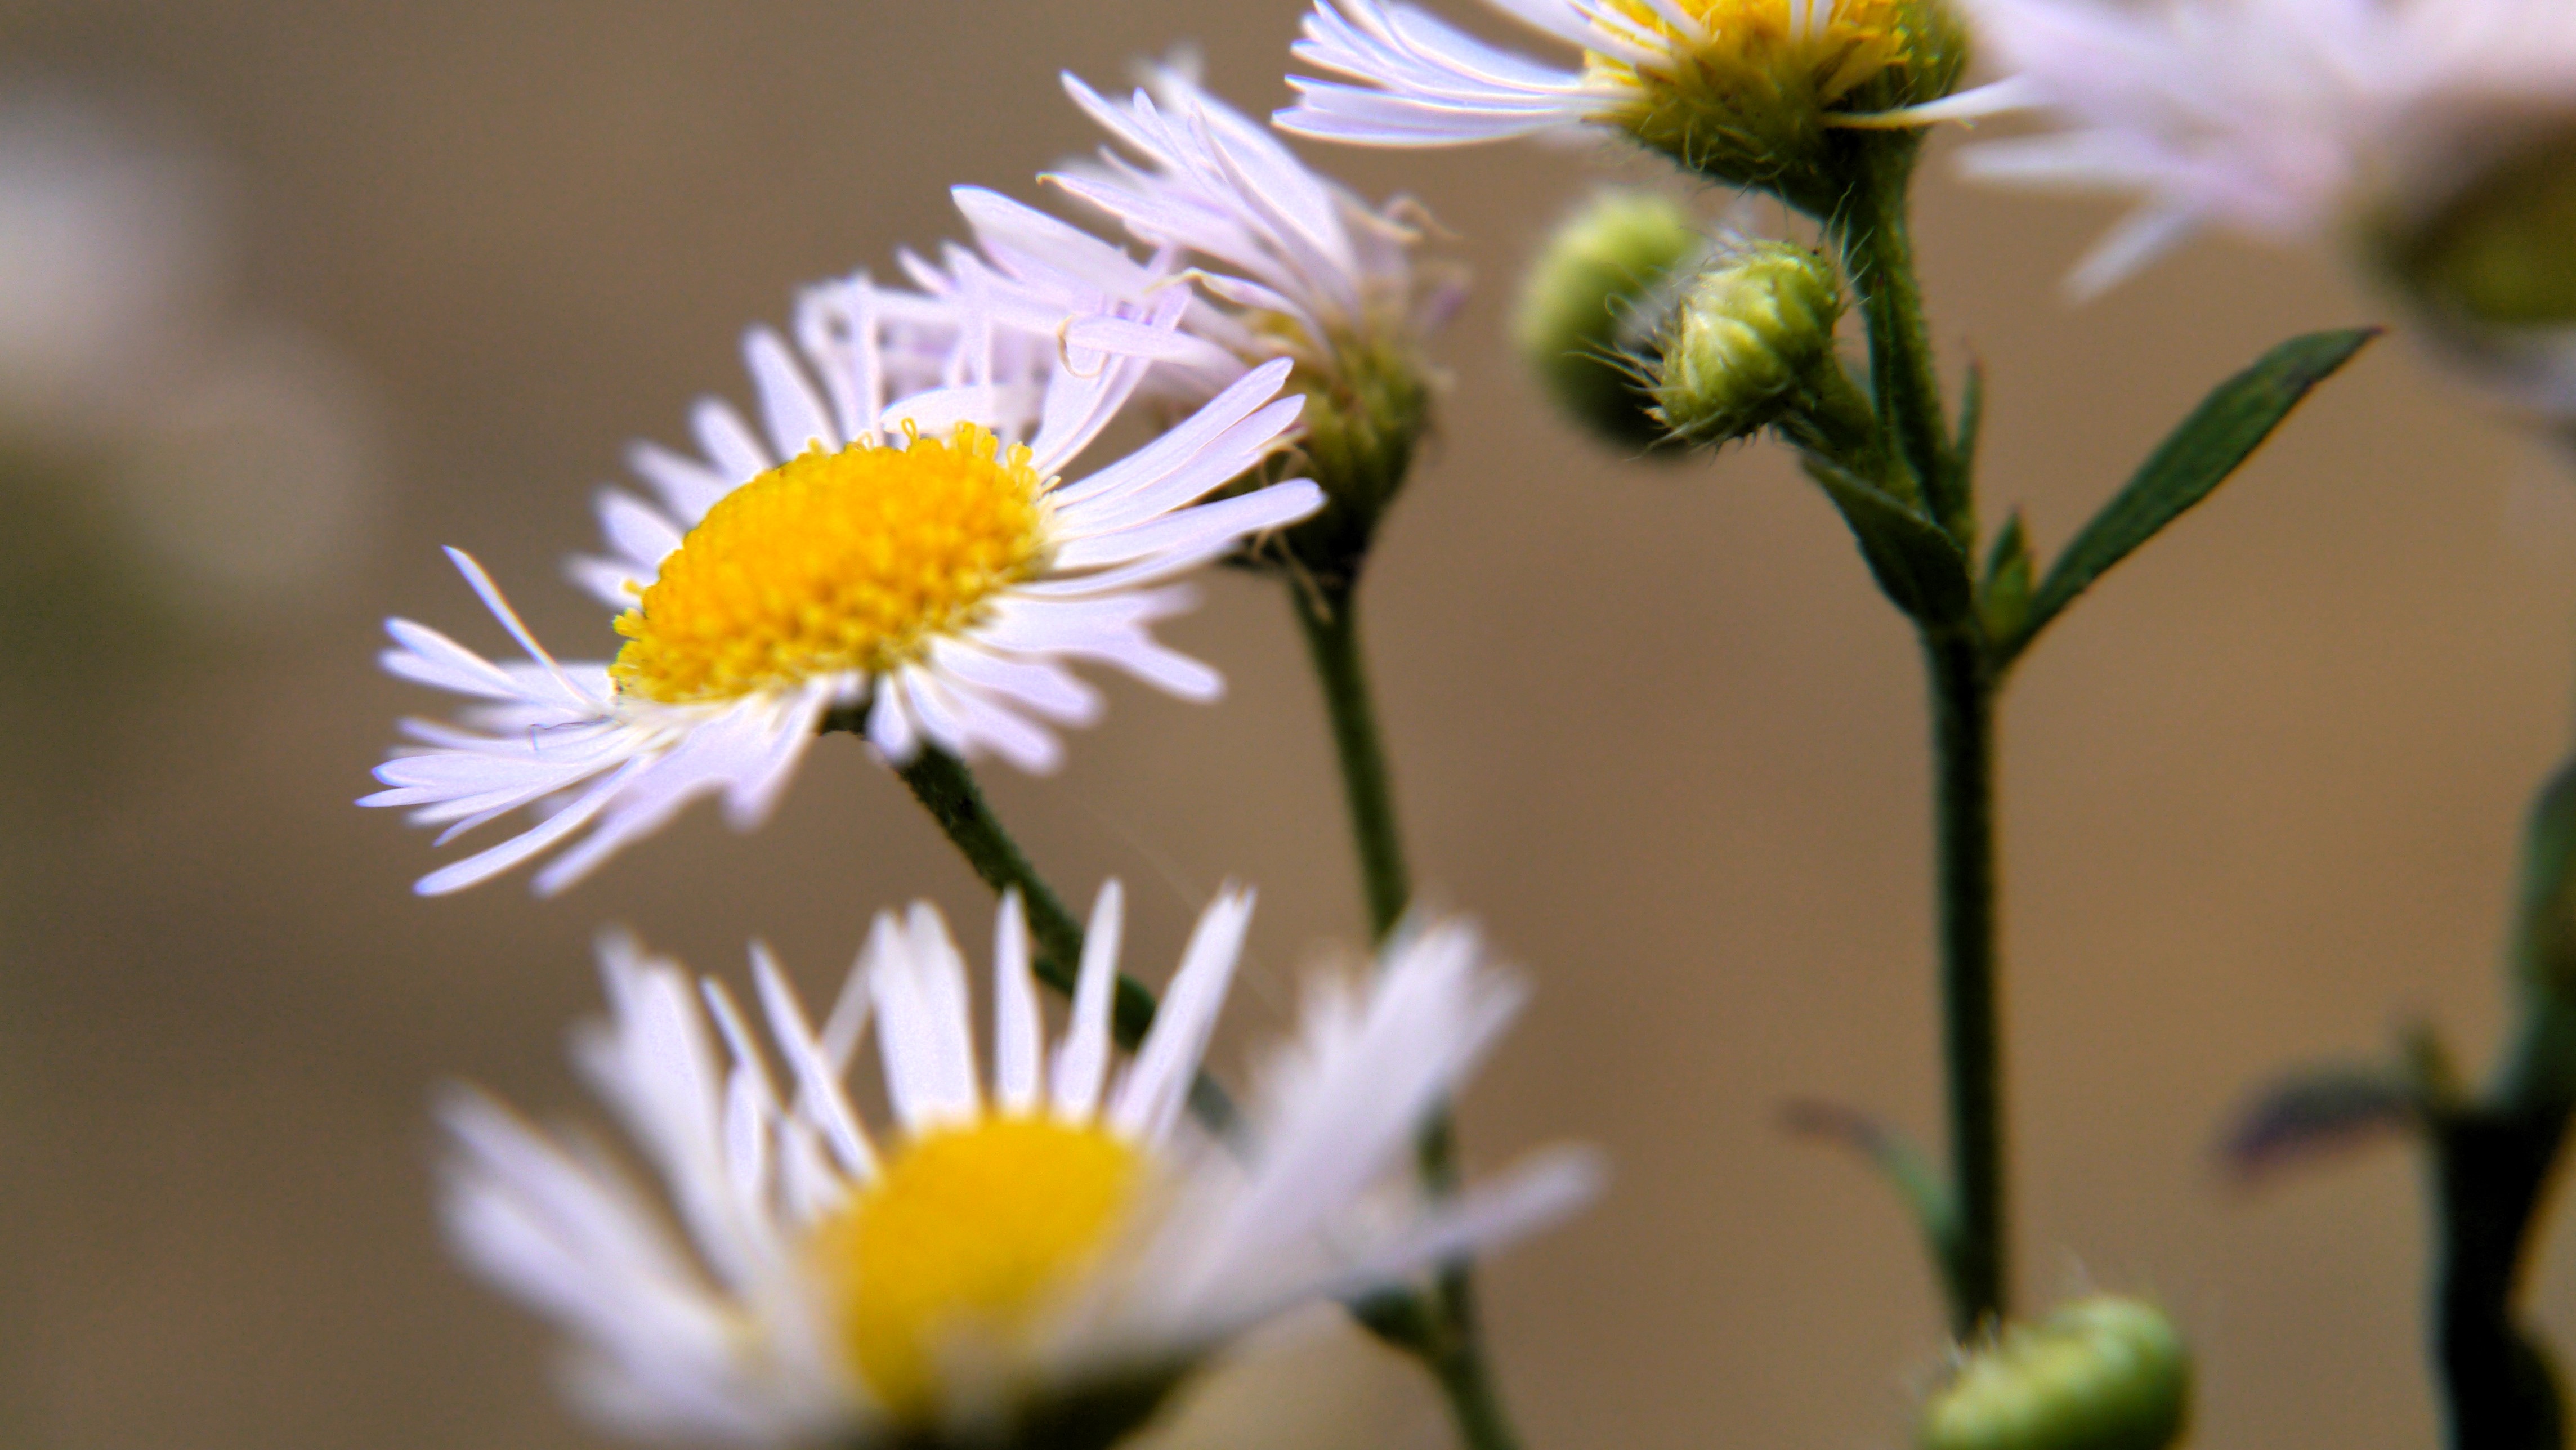
shenandoah, national park, virginia, flowers, white, yellow, flower, plant, green, petal, flowering plant, camomile, annual plant, close up, grass, daisy family, Sweet scabious, pollen, macro photography, herbaceous plant, oxeye daisy, daisy, perennial plant, plant stem, herb, wildflower, Pedicel, Forb, asterales, still life photography, chamomile, european michaelmas daisy, mayweed, new york aster, photography